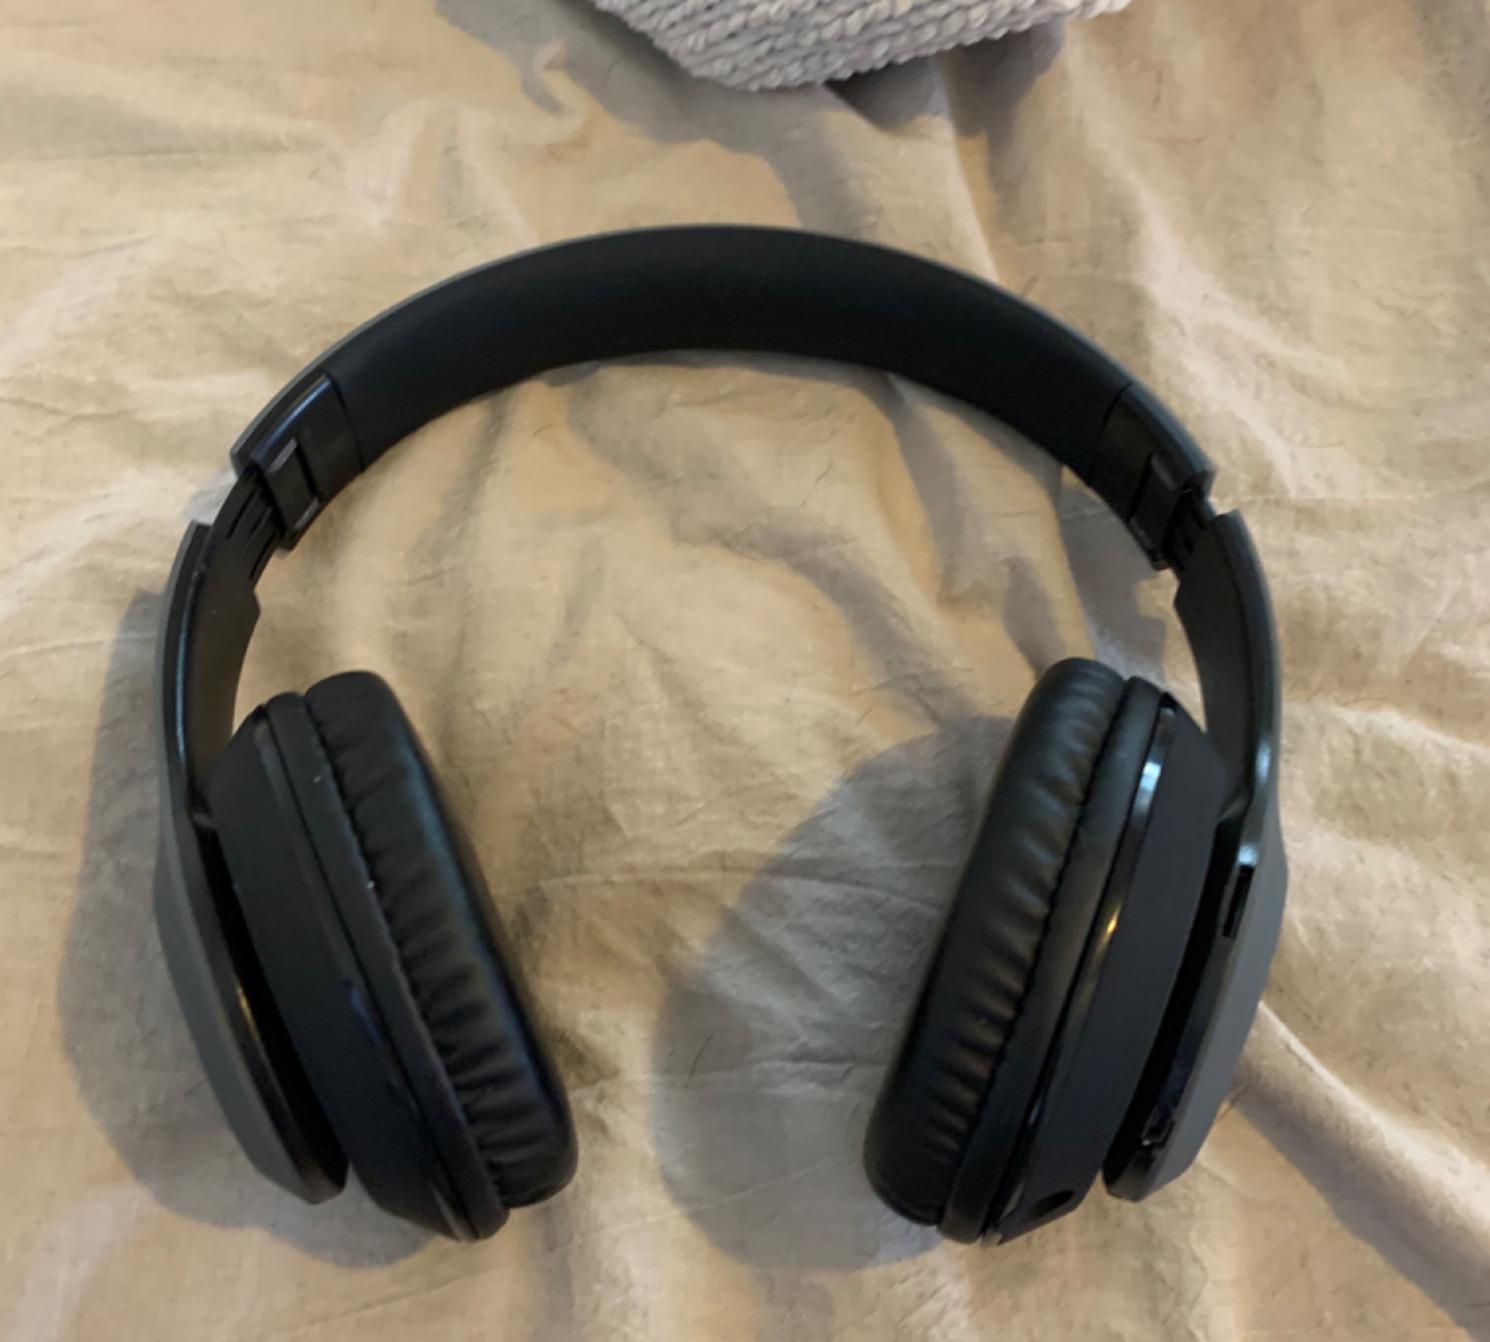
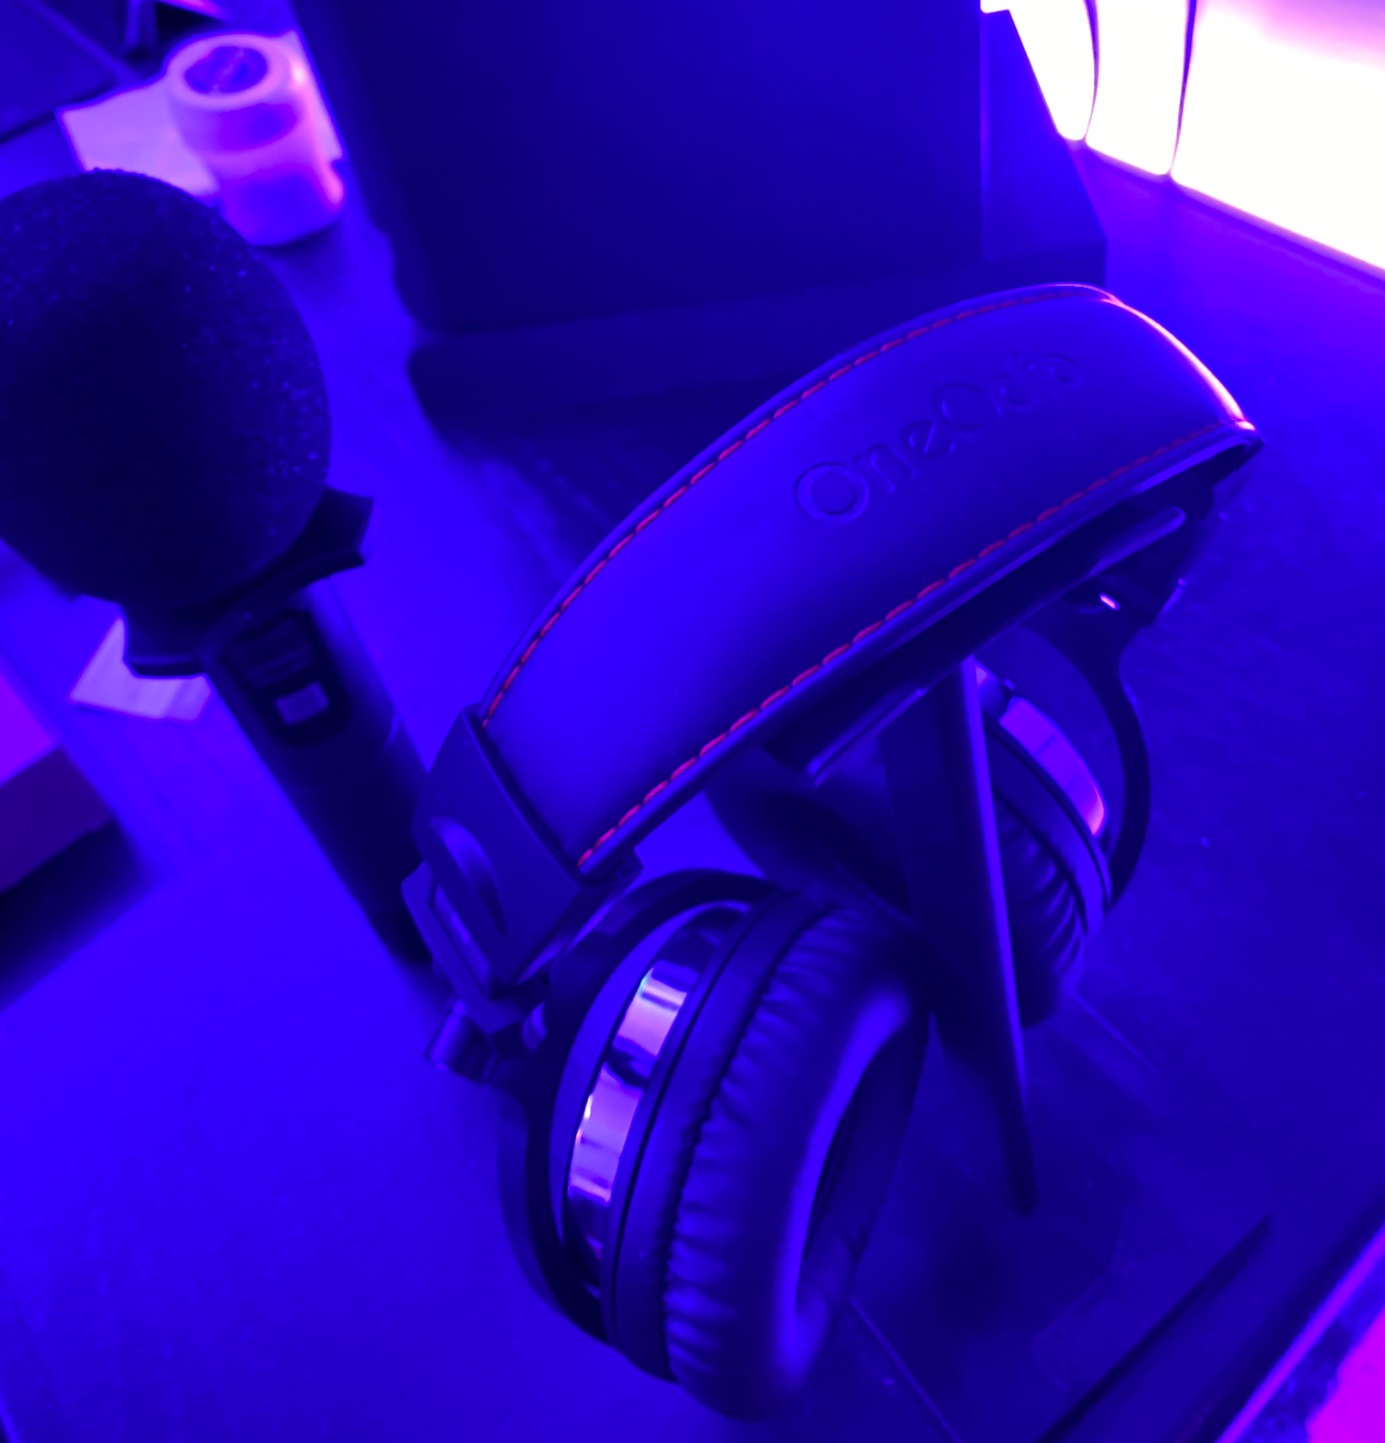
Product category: headphones
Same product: no